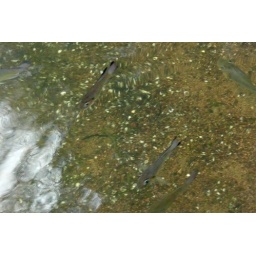
Smith's Tropical Paradise - Little gray fish in the ponds. Stealth koi, maybe.